Battle of Ardres

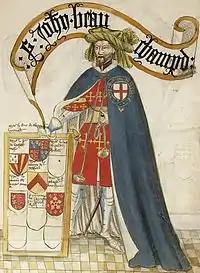
Painting of Beauchamp made in 1430

The battle of Ardres was a battle that took place on 8 June 1351 by forces from the Kingdom of France, led by Édouard I de Beaujeu, near the English-held town of Ardres, in a ditch in a river bend, as a part of the Hundred Years' War. In the battle Beajeau was killed and the English commander, John de Beauchamp was captured.